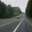
Label: road